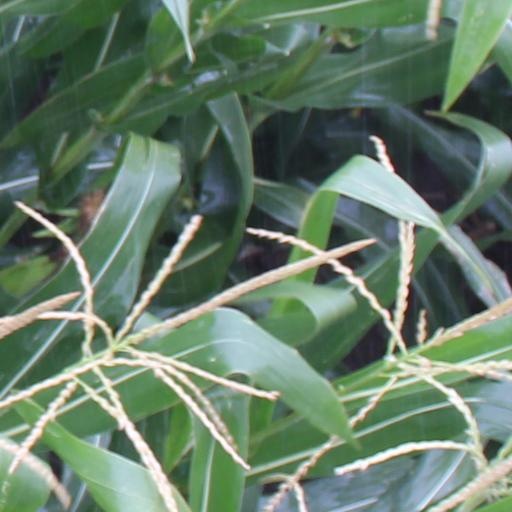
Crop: maize; corn